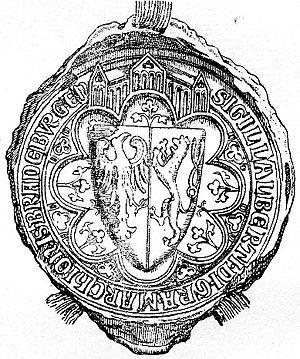
Albert III, né vers 1250 et décédé entre le 19 novembre et le 4 décembre 1300), prince de la maison d'Ascanie, fut margrave de Brandebourg de 1267 à sa mort.